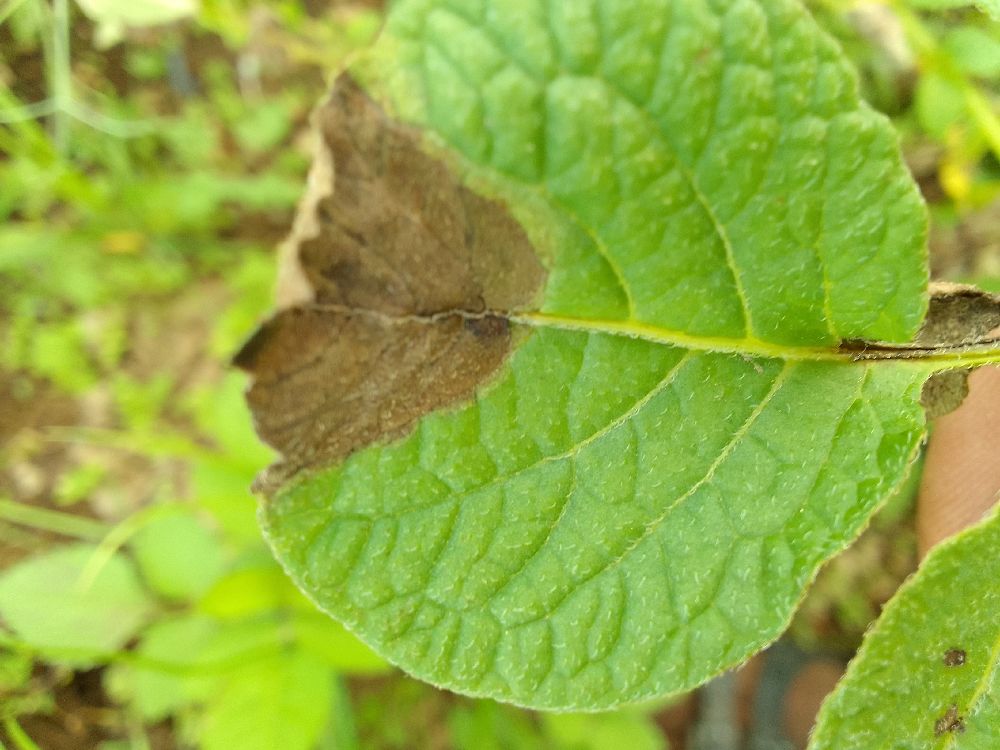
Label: Late blight